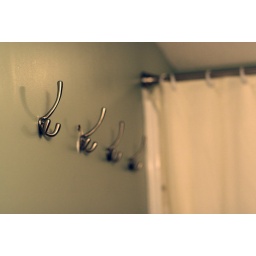
in the guest bath at my mom's house